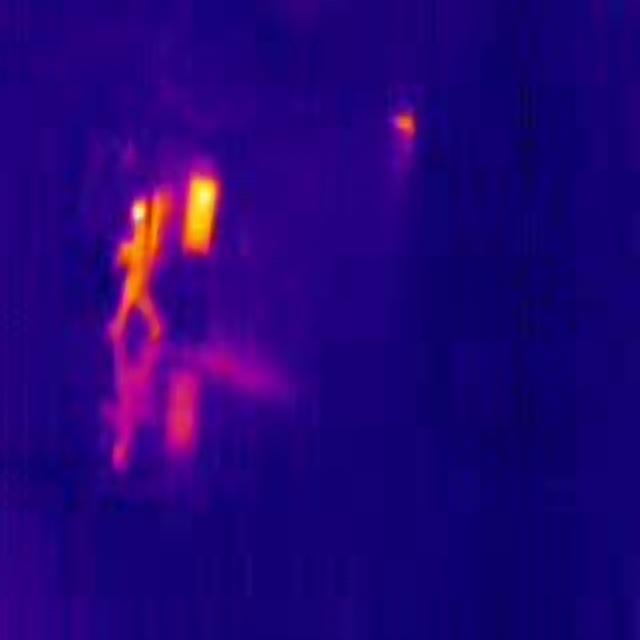
Detected objects:
label: person